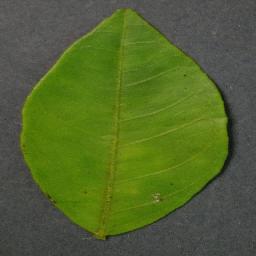
Label: Orange___Haunglongbing_(Citrus_greening)